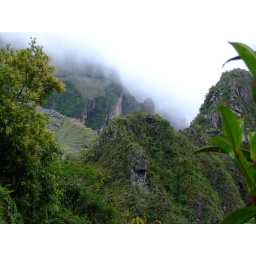
Artistic photo of plants & face on mountain with Machu Picchu ruins in the distance-8th Jan 2009